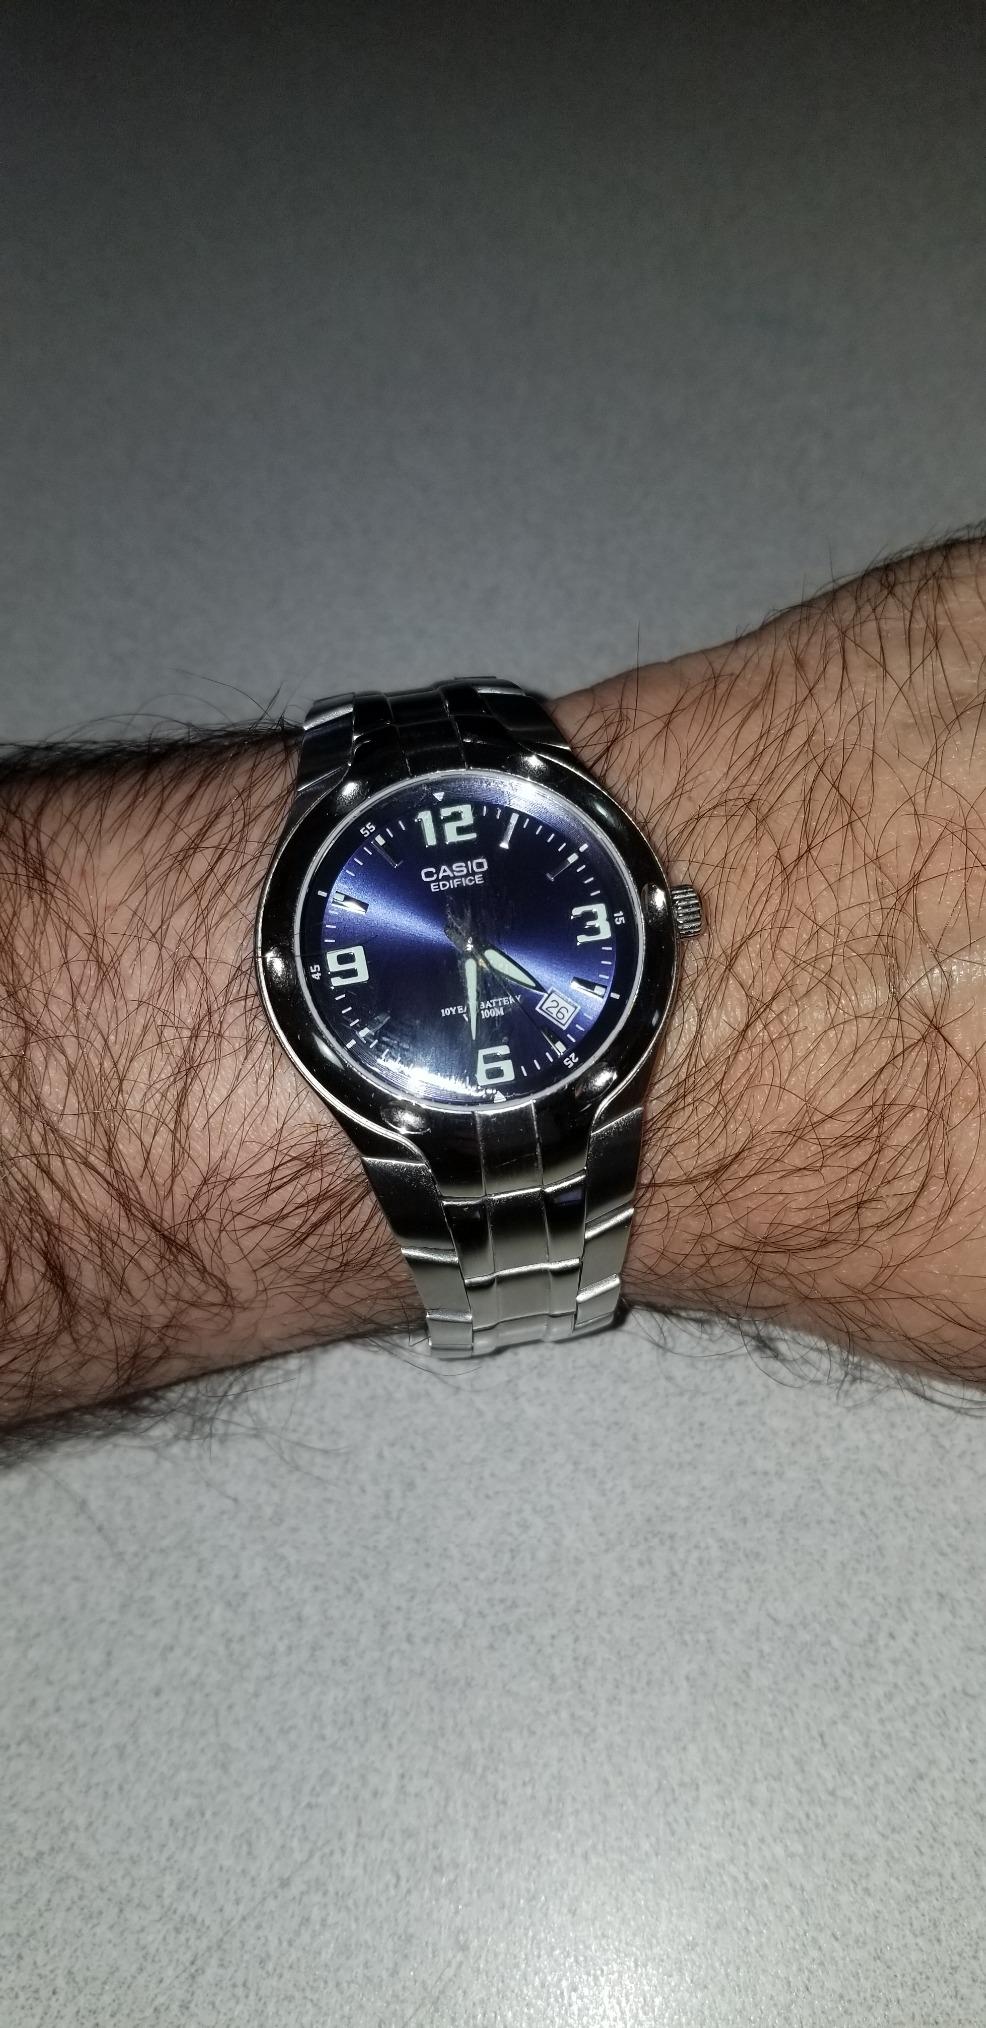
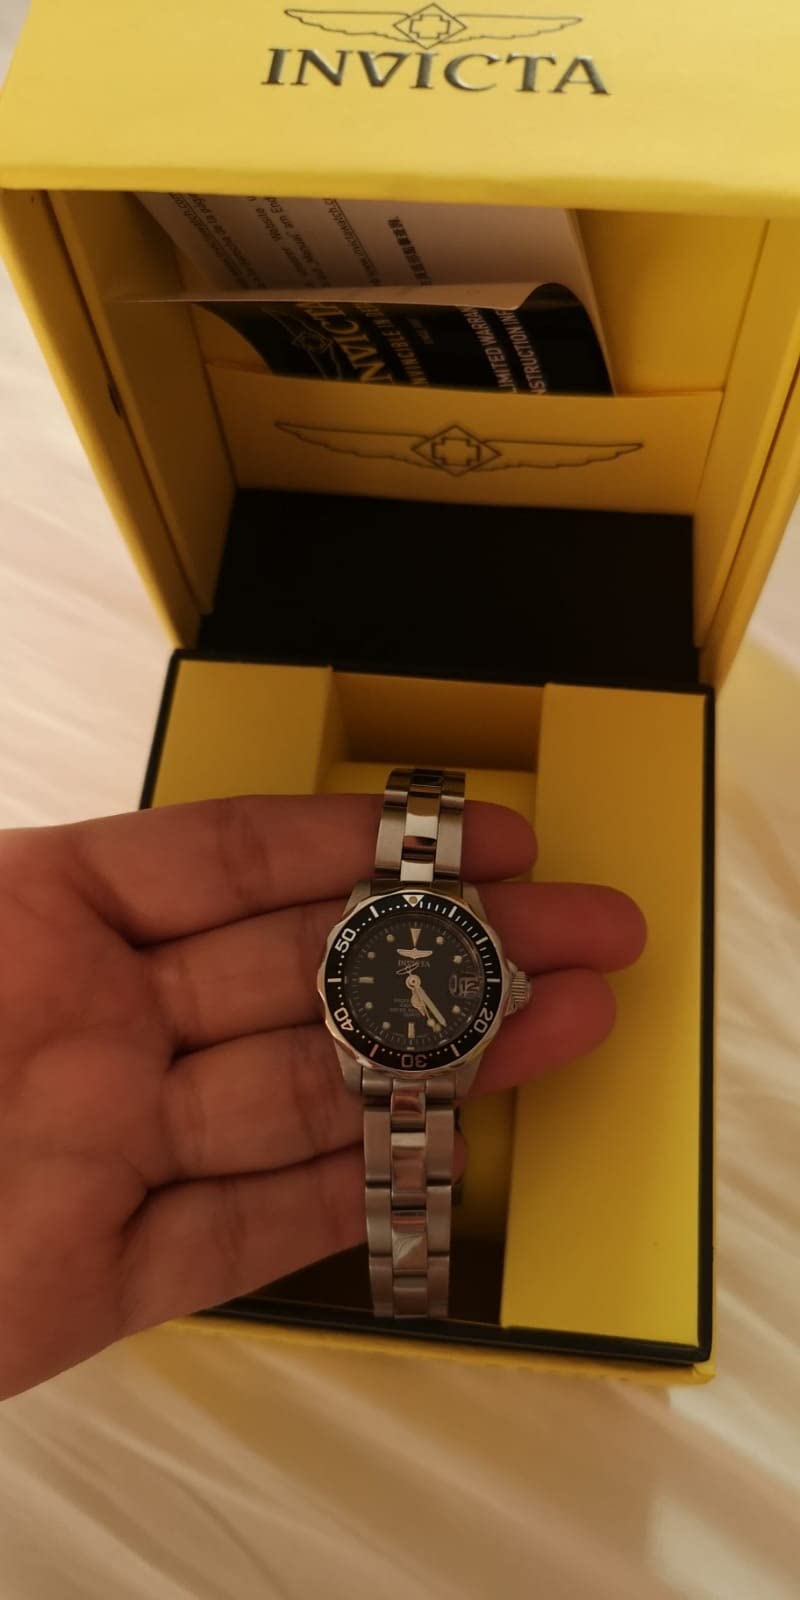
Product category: accessories_watch
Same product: no